Sky position (RA, Dec in degrees): 1.268, 0.3829
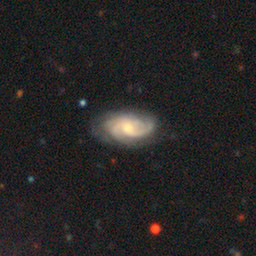
Galaxy morphology: Unbarred Loose Spiral Galaxies